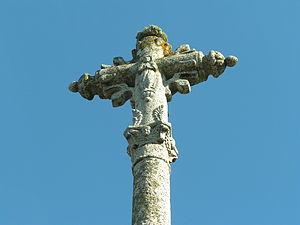
La Chaze de Peyre - La croix
La Chaze-de-Peyre est une ancienne commune française, située dans le département de la Lozère en région Occitanie.